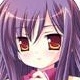
Portrait style: Anime Portrait